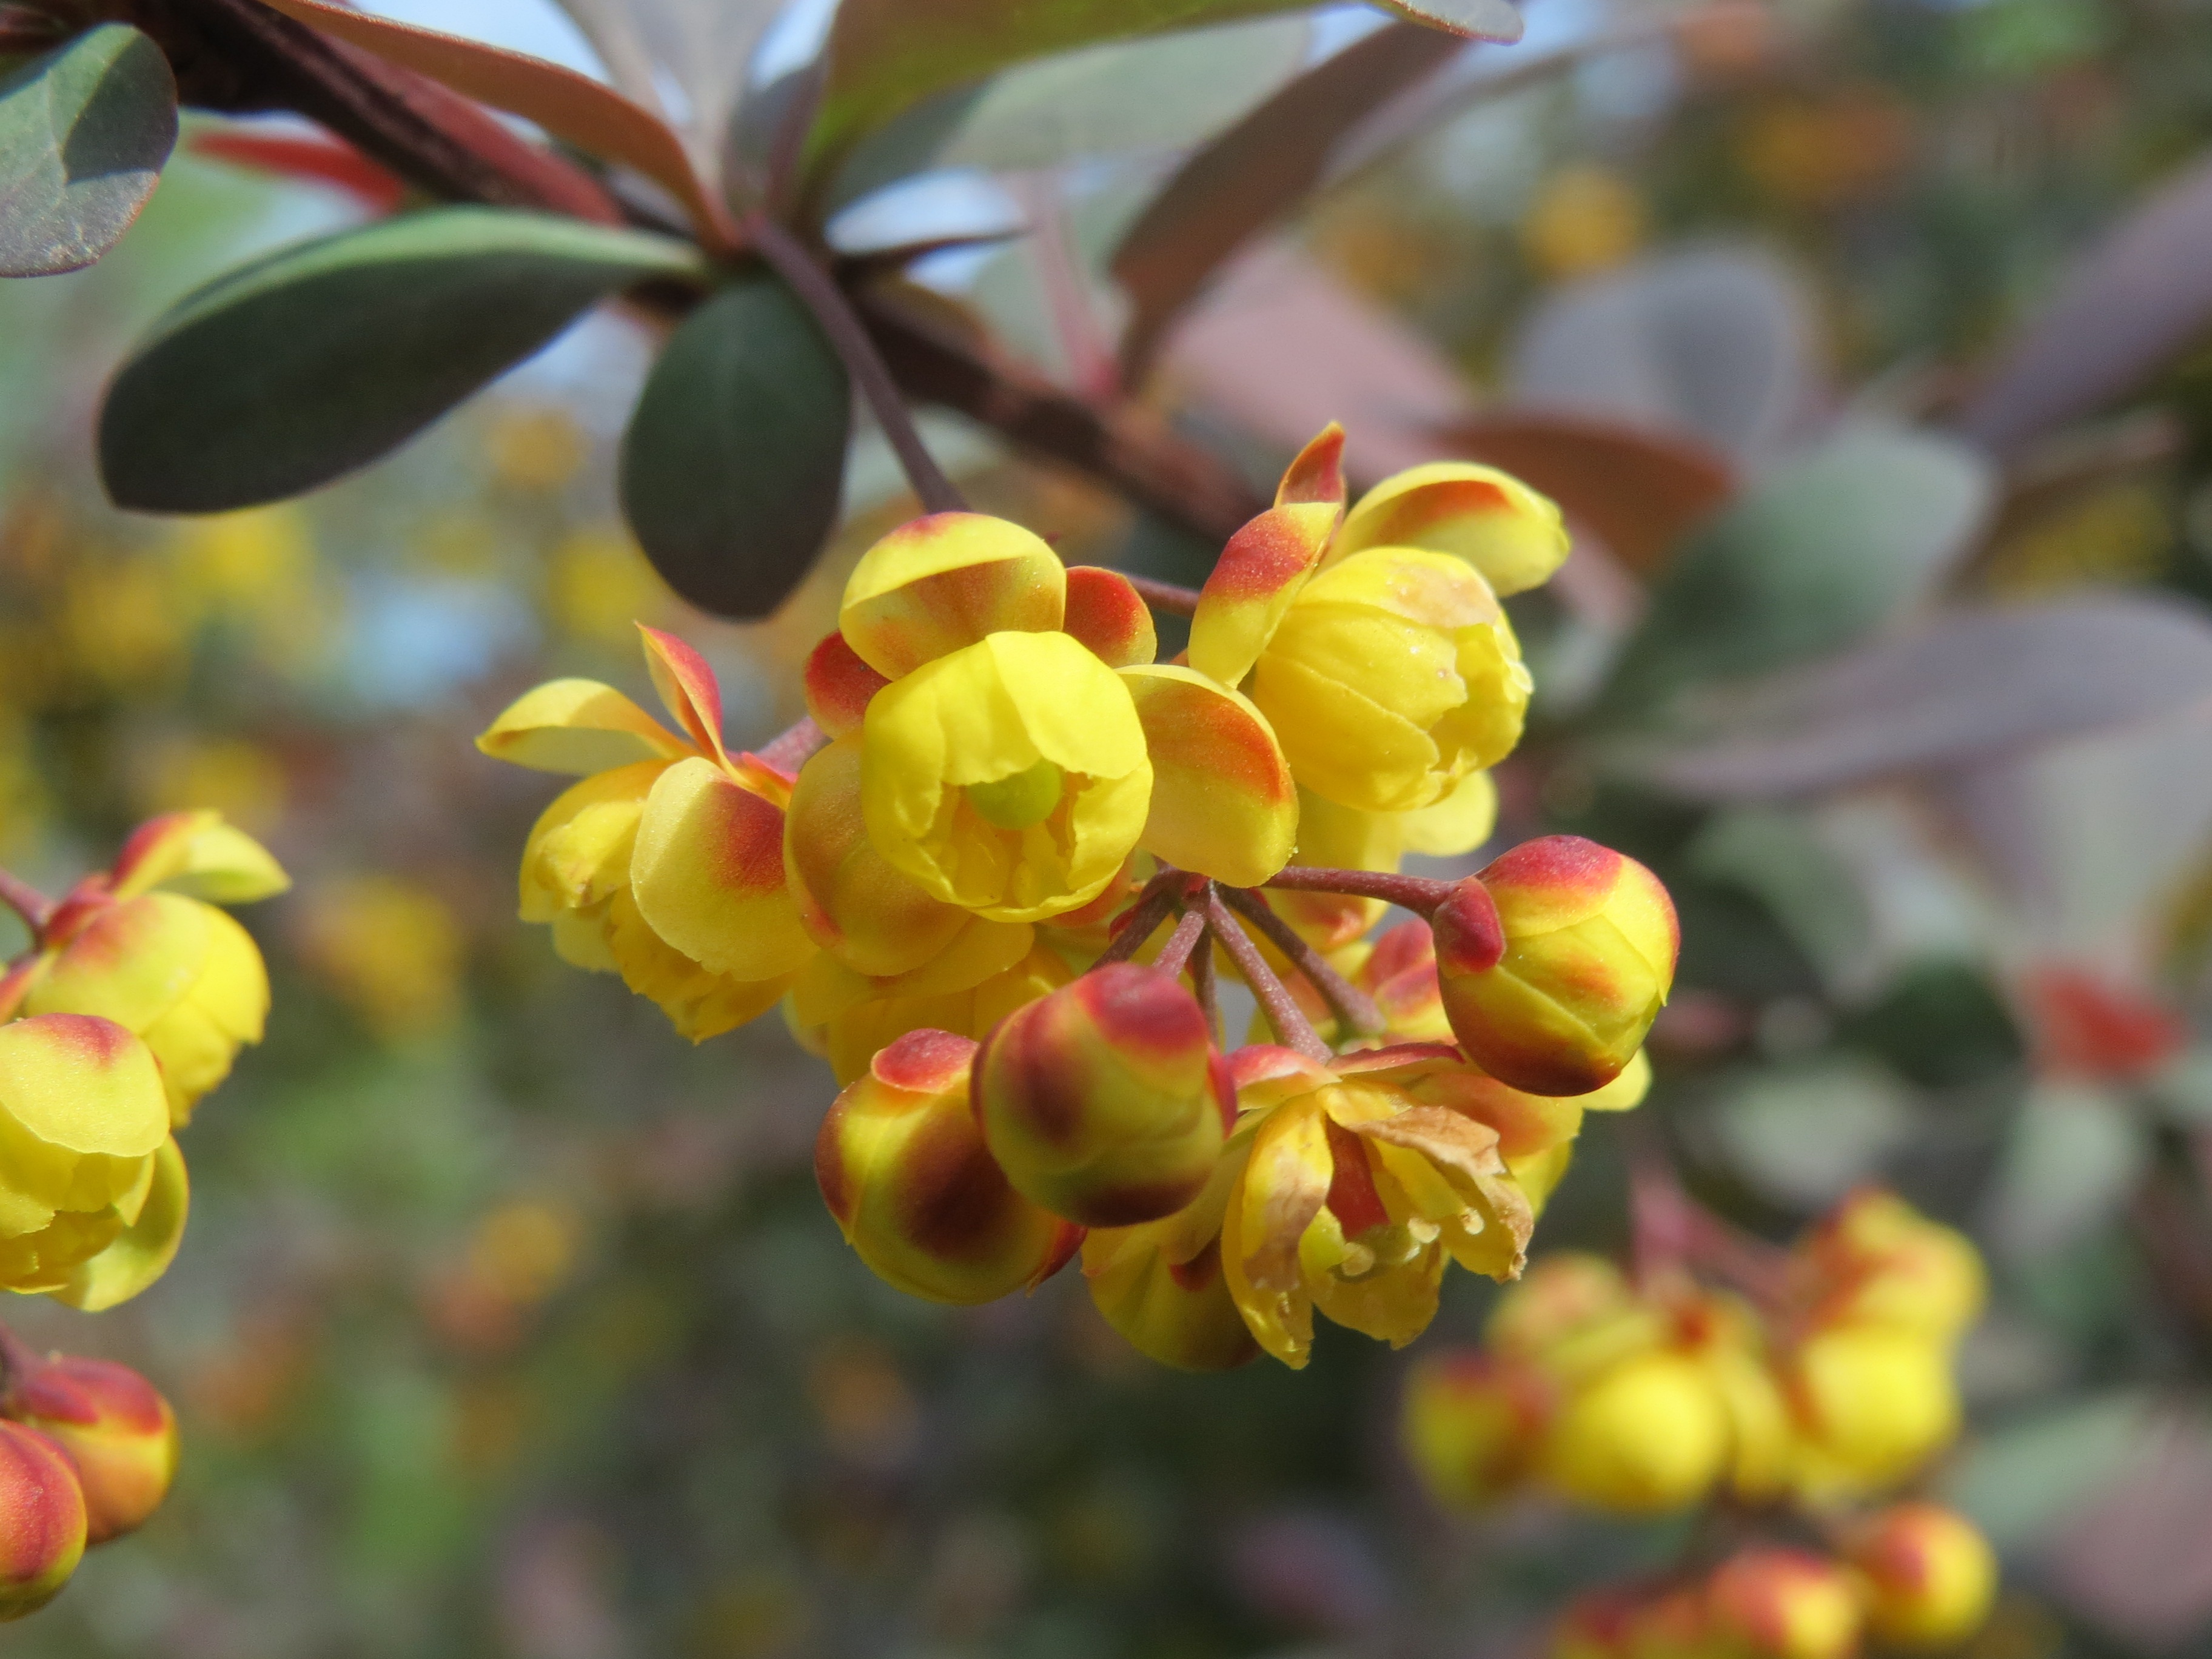
branch, blossom, plant, leaf, flower, food, produce, macro, evergreen, botany, yellow, flora, wildflower, shrub, barberry, macro photography, inflorescence, flowering plant, berberis, woody plant, land plant